List of Liberty ships (G)

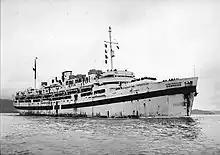
USAHS "Dogwood"

was built by Permanente Metals Corporation. Her keel was laid on 24 March 1943. She was launched on 20 April and delivered on 5 May. Laid up in Suisun Bay in June 1948. Returned to service in December 1951 due to the Korean War. Transferred to the United States Navy in June 1952. Given the Pennant number YAG-39 but not named. Converted to a monitoring and measuring ship for use in nuclear bomb experiments, capable of being operated remotely. Place in reserve at San Diego, California in October 1957. Recommissioned in 1962. Name "George Eastman" in July 1963. Subsequently laid up. She was scrapped at Richmond in February 1977.